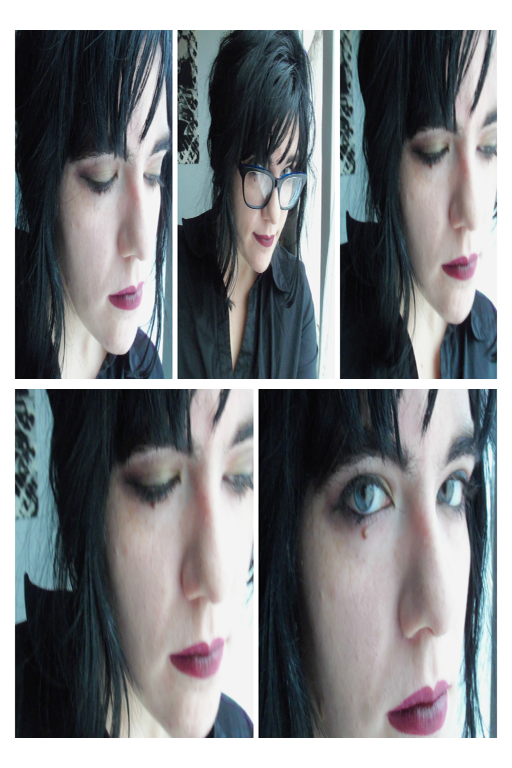
some of these lovely colours on my face !